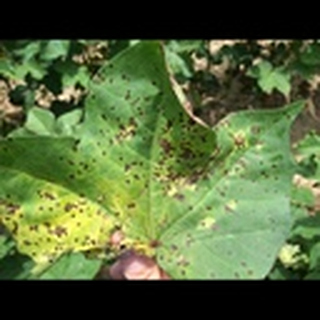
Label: cotton_target_spot